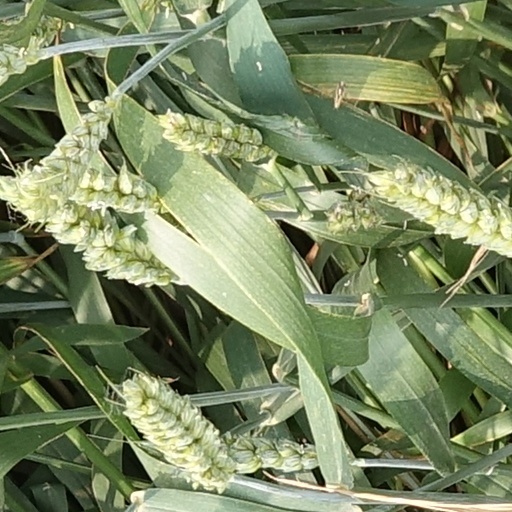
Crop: wheat